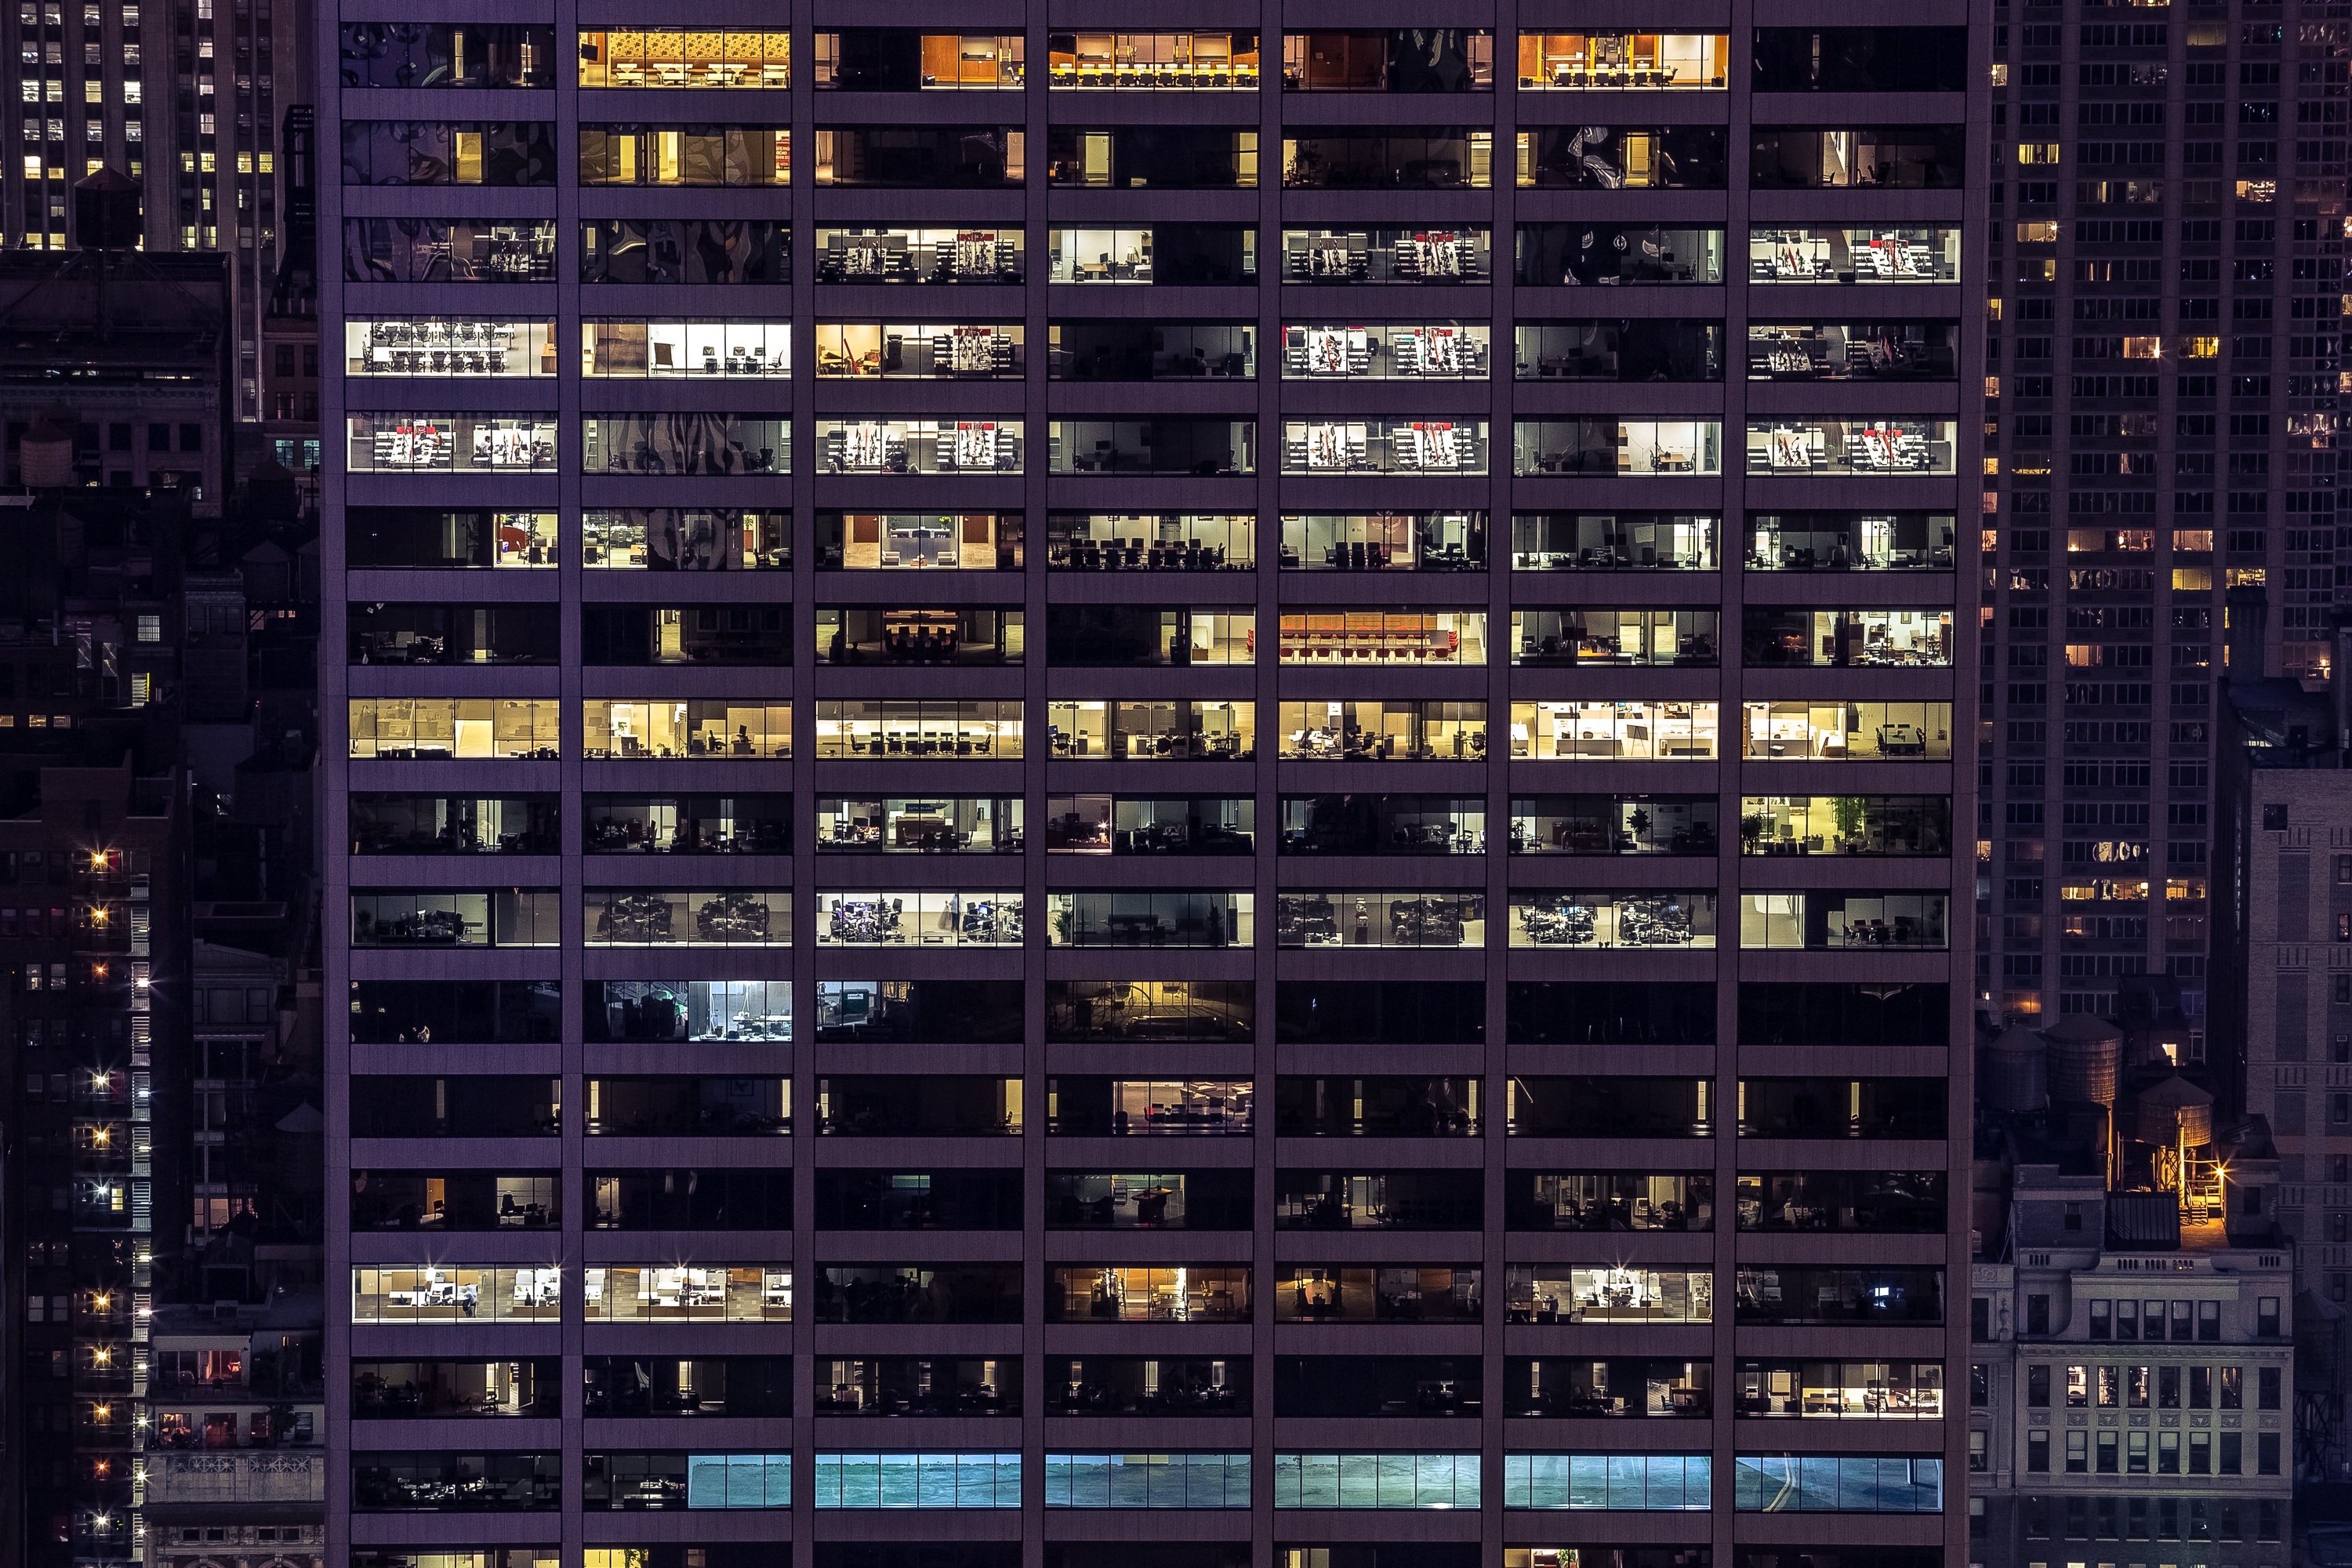
architecture, structure, skyline, glass, building, skyscraper, urban, cityscape, corporate, office, exterior, business, modern, office building, illuminated, font, windows, night time, commercial building, company, corporation, metropolis, workplace, screenshot, office building exterior, office windows, personal computer hardware